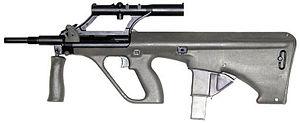
Le Steyr AUG est un fusil d'assaut autrichien de type bullpup de calibre 5,56 mm OTAN. Il peut basculer entre les modes de tir « coup-par-coup » et « rafale continue » de façon simple et rapide, ce qui est un avantage pour un fusil d'assaut.